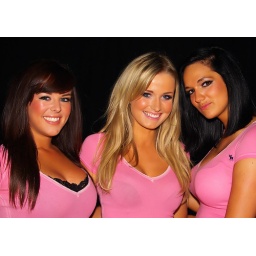
The girls in pink